Assassination of Ahmad Shah Massoud

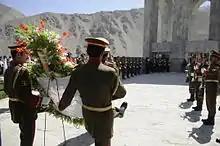
Wreath laying ceremony by the Afghan National Army on Massoud Day

On 24 December 2000, Jean-Pierre Vincendet had been filming Christmas Eve decorations on store windows in the southeastern French city of Grenoble for TF1 when, "faced with five threatening individuals", he had his Sony Betacam BVW-200 AP camcorder stolen. Vincendet followed the individuals to note their getaway car's registration number before reporting the theft and vehicle to police.